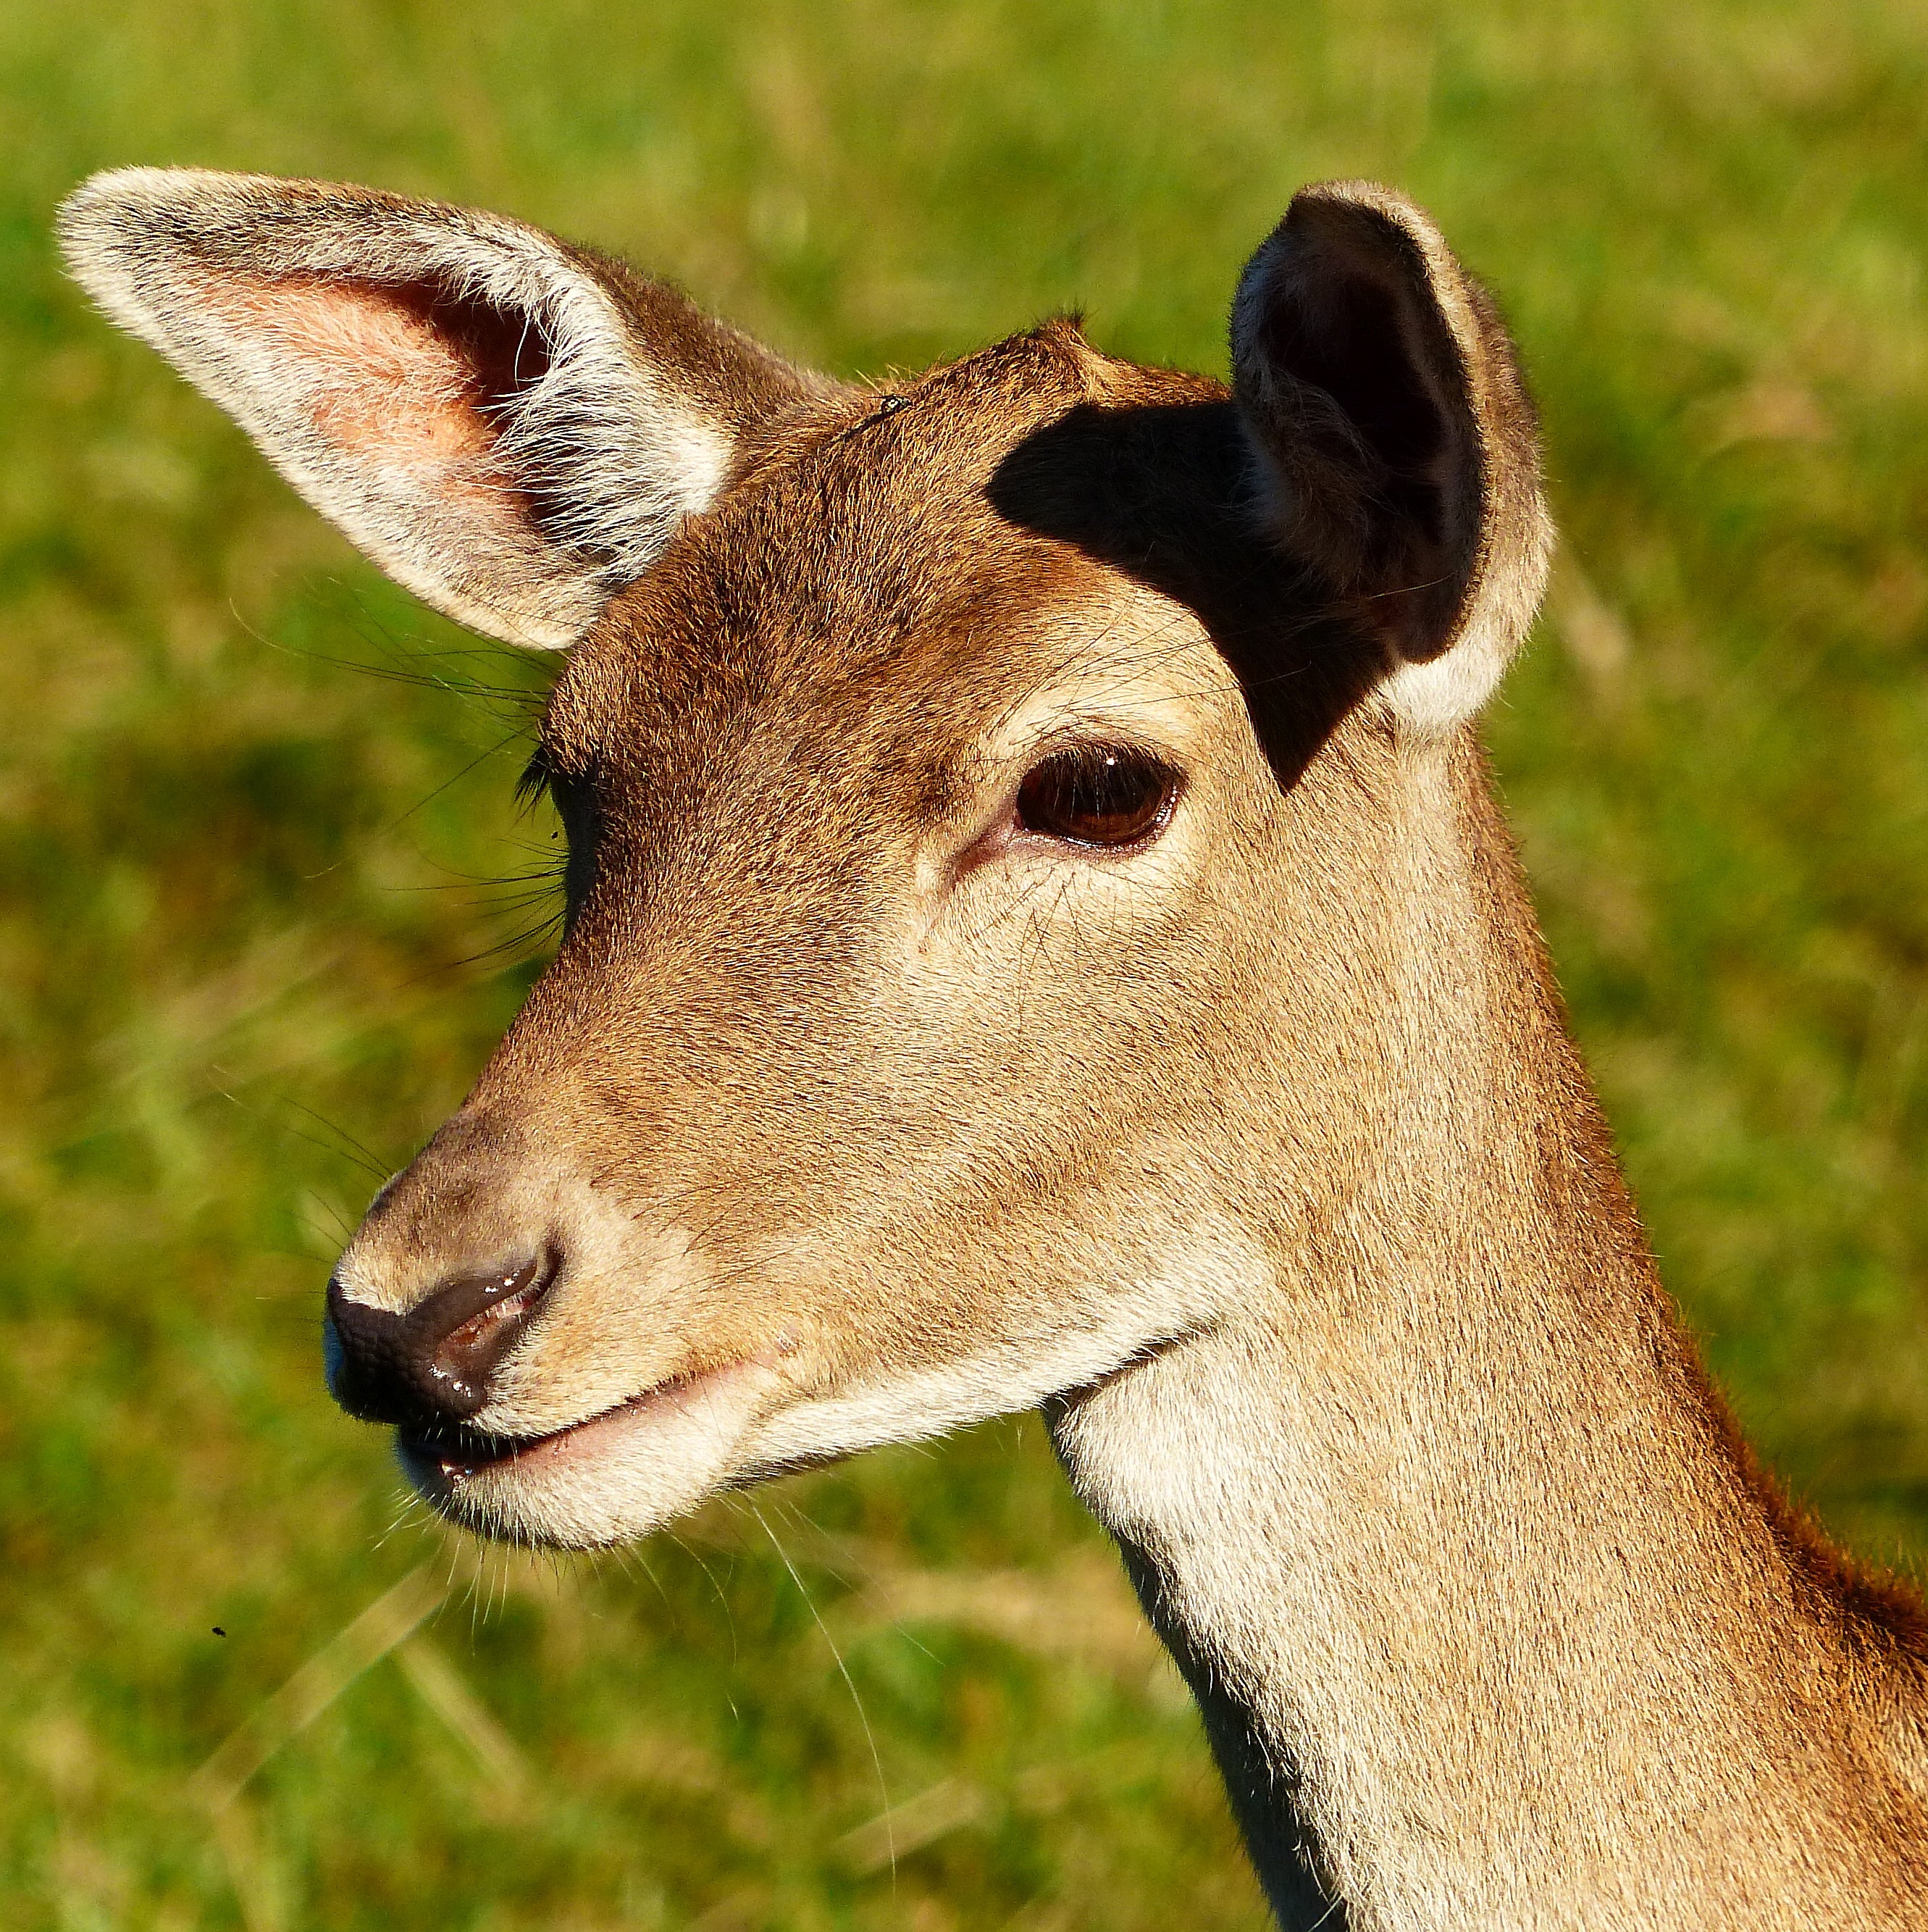
animal, wildlife, deer, fur, mammal, fauna, doe, vertebrate, impala, fallow deer, safari, animal portrait, under allg u, tussenhausen, wildlife park, white tailed deer, pronghorn, angel mountain